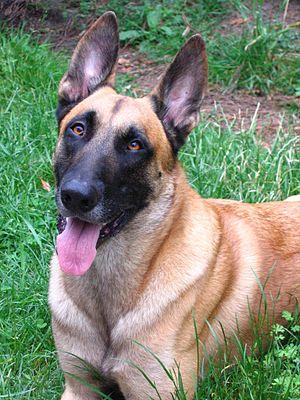
Le malinois est une des quatre variétés de chien de berger belge. C'est le plus rustique et le plus utilisé des chiens de berger belges dans les disciplines comprenant du mordant. Il doit son nom à la ville de Malines.
La détection du cancer par les chiens est une méthode originale pour contribuer au dépistage du cancer s'appuyant sur l'odorat des chiens et leur capacité à identifier, dans les urines, dans la respiration dans des compresses en contact avec la tumeur, de très faibles concentrations de composés organiques volatils émis par les tumeurs malignes.